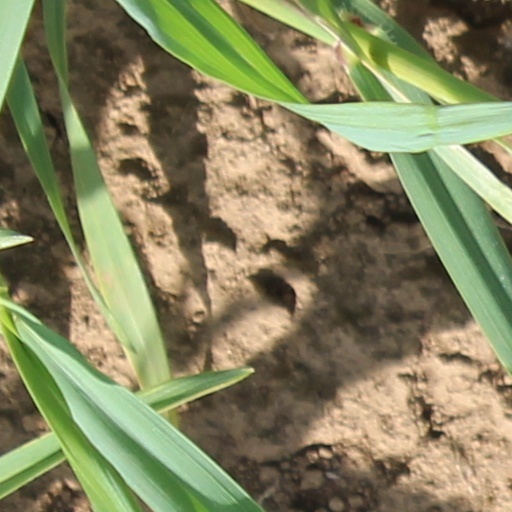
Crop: wheat